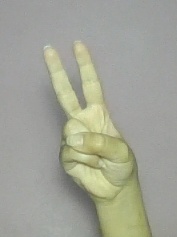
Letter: taa